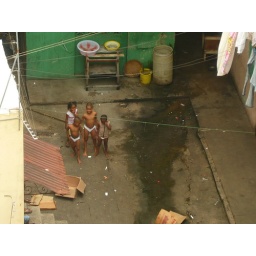
Taken from the kitchen window of the hostel I was staying at in Panama City.